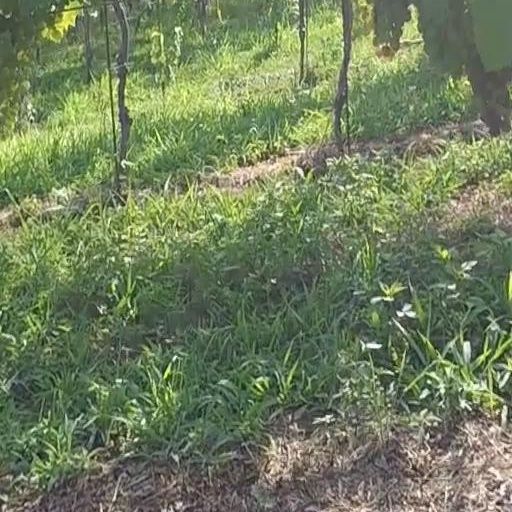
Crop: grape